Wild Planet Trust

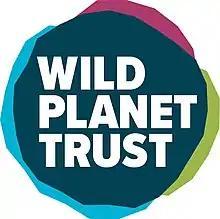
Wild Planet Trust Logo 2019

Wild Planet Trust, formerly known as the Whitley Wildlife Conservation Trust (WWCT), is a registered charity, set up to run Paignton Zoo after the death of its founder, Herbert Whitley, who established the zoo on his estate at Primley, Paignton in Devon in the 1920s.